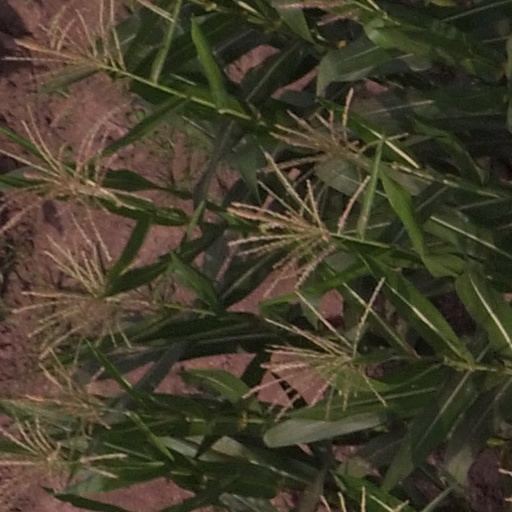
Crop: maize; corn